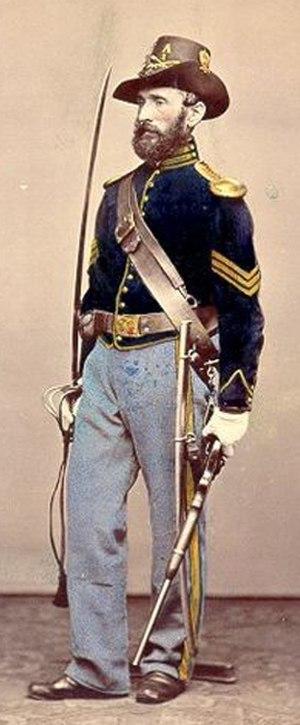
Les Tuniques bleues est une série de bande dessinée humoristique belge racontant les aventures du sergent Cornélius M. Chesterfield et du caporal Blutch, militaires dans l'armée de l'Union opposée à l'armée de confédérés, à l'époque de la guerre de Sécession. Au-delà du comique des situations et des personnages, cette série relate les horreurs de la guerre.